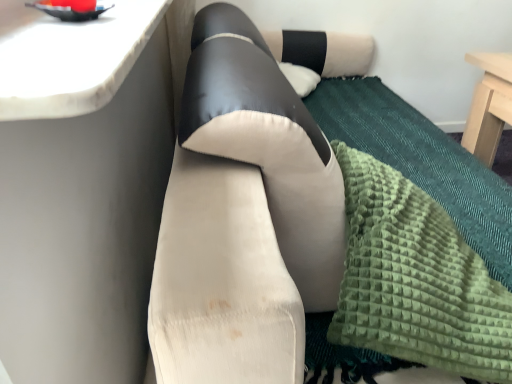
Question: Locate a point on the white marble countertop at upper left. Your answer should be formatted as a tuple, i.e. [(x, y)], where the tuple contains the x and y coordinates of a point satisfying the conditions above. The coordinates should be rounded to three decimal places, indicating the absolute pixel location of the point in the image.
Answer: [(0.137, 0.151)]